Adventures of Juku the Dog

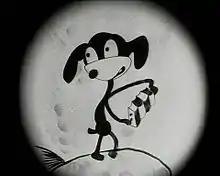

The Adventures of Juku The Dog (1931) is the first Estonian experimental animated short film, written and directed by Voldemar Päts, produced by , and with animation by the cartoonist Elmar Jaanimägi. For the film about 5000 drawings were made. Out of the total of 180 meters (6 minutes) of shot film stock about 100m (4 minutes) have survived. The soundtrack for the silent film was provided by Records of the Tormolen Co. Parlophon. Two films in the series were attempted. The second one, called "The Adventures of Juku on Land and Water", was not completed and has not survived.